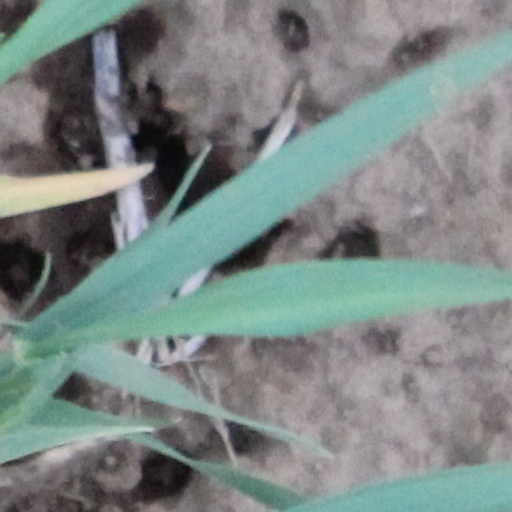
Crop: wheat